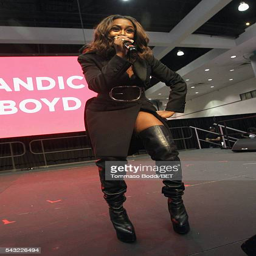
person performs onstage at the music studio during the bet experience